Arrouya noir

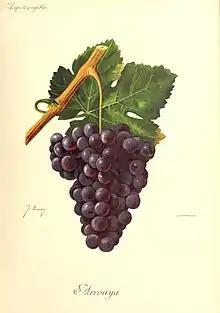

Arrouya noir is a red French wine grape variety grown in the Jurançon region of Southwest France. The grape has a long history in the region, growing in the Pyrénées-Atlantiques since at least the late 18th century. Ampelographers believe that Arrouya noir has some genetic relationship with Camaraou noir, Fer and Petit Courbu though the exact nature of those relationships is not yet known. The variety also shares some similarities in morphology with Cabernet Franc and until the late 19th century was often confused for the Loire and Bordeaux wine grape, especially in the Basses-Pyrénées and Hautes-Pyrénées region.